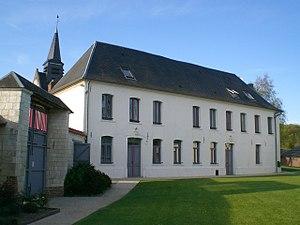
Authie (Somme) en avril 2014
Authie est une commune française située dans le département de la Somme en région Hauts-de-France.